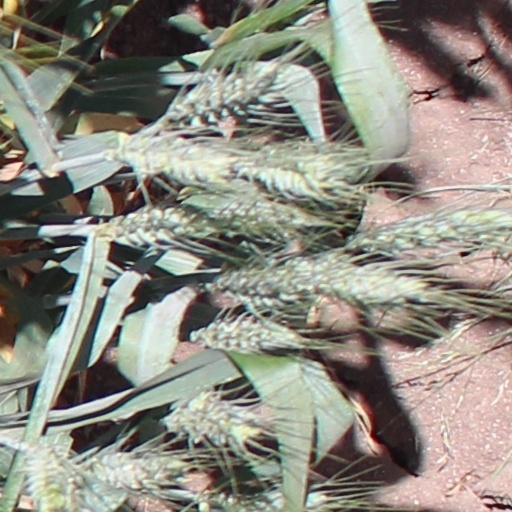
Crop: wheat